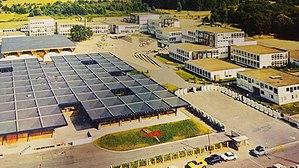
Photo du lycée Voltaire en 1982
Le lycée Voltaire est un établissement d'enseignement secondaire et supérieur français de l'académie d'Orléans-Tours situé à Orléans, dans le quartier d'Orléans-la-Source, le département du Loiret et la région Centre-Val de Loire. L'établissement est l'un des seize lycées d'Orléans Métropole. Il est situé près du campus de l'université d'Orléans.